Calvatia craniiformis

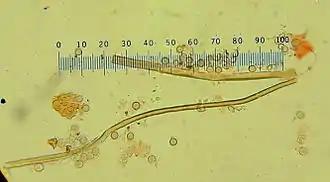
Spores and capillitial threads

Using light microscopy, the spores of "Calvatia craniiformis" are generally indistinguishable from those of "C. rubroflava" and "C. gigantea"; electron microscopy reveals that each has distinctive spore ornamentation. "C. craniiformis" features small, well-separated verrucae (wartlike projections) up to 0.2 μm tall with rounded tips. In comparison, "C. gigantea" has larger verrucae (up to 0.4 μm tall) that are more irregularly arranged.